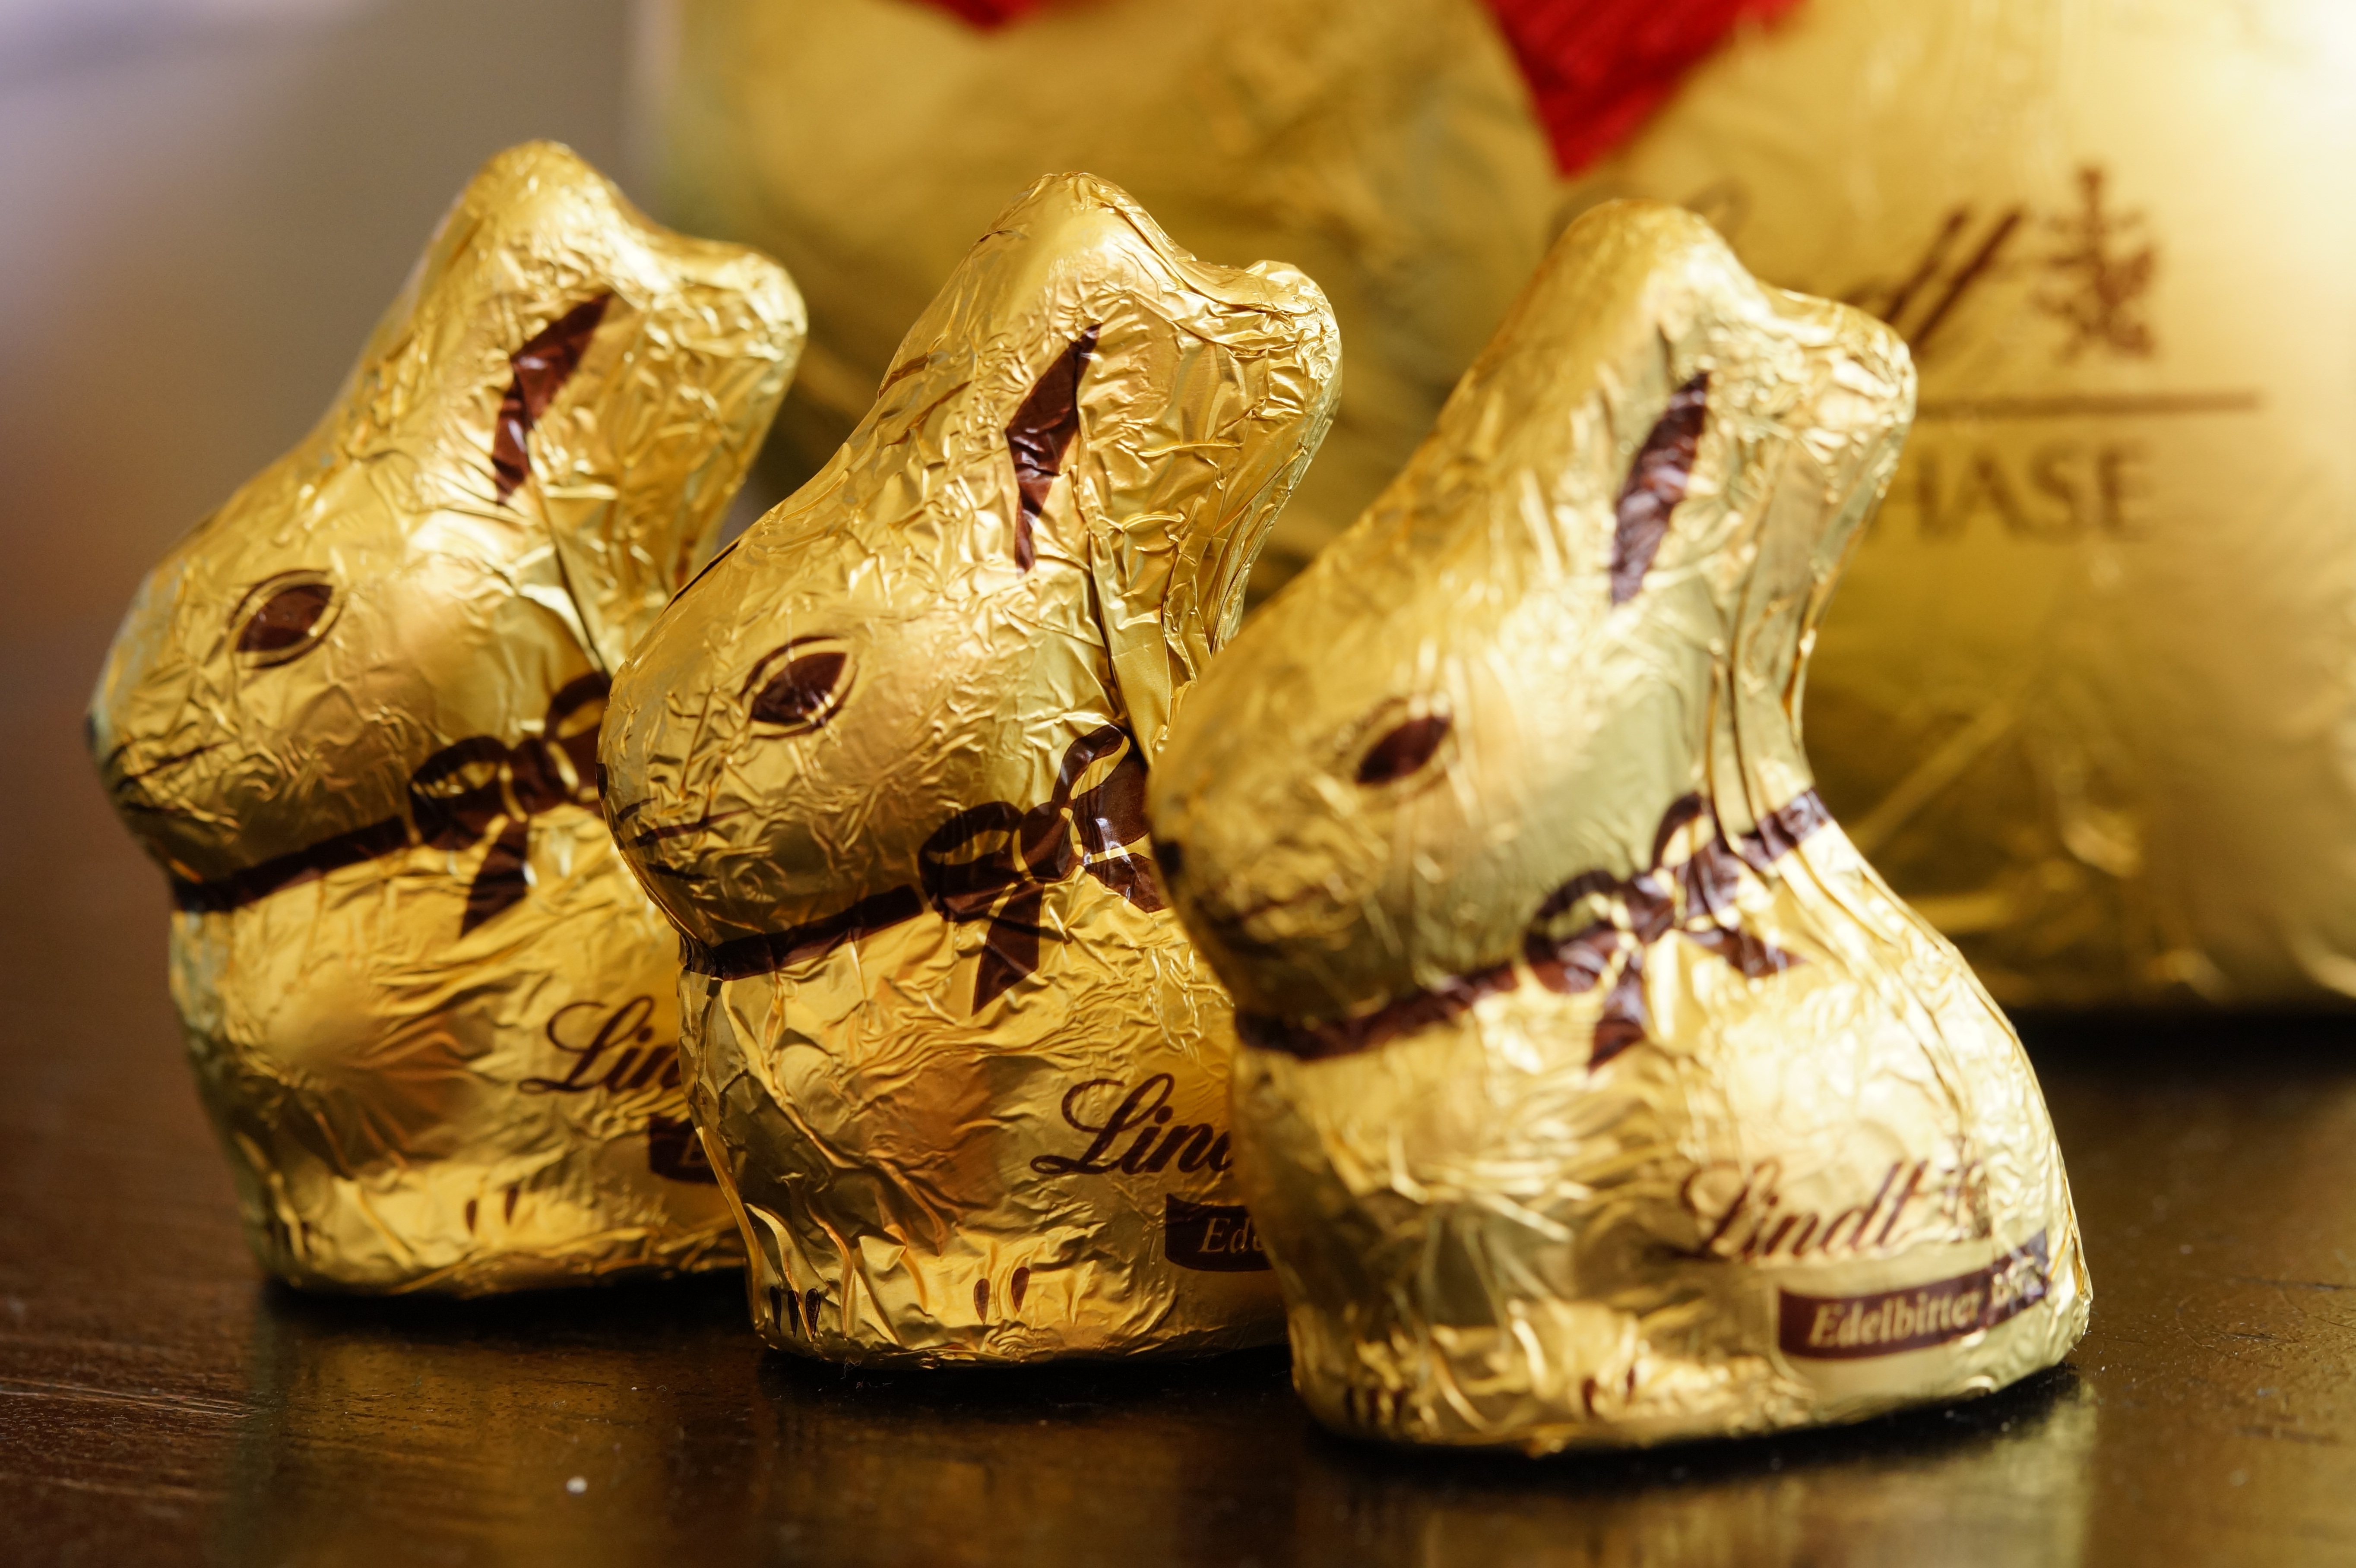
flower, animal, bell, food, spring, golden, produce, child, chocolate, rabbit, children, figure, gold, three, footwear, candy, easter, carving, shiny, bunny, easter bunny, easter decoration, macro photography, small and large, happy easter, easter greeting, triplets, gold foil, easter decor, spring consumption, chocolate easter bunny